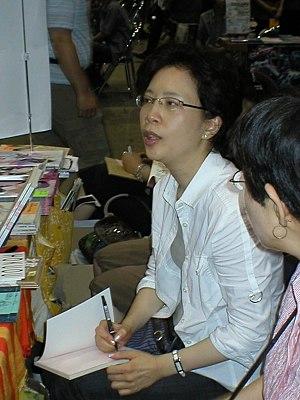
Ryō Azumi est une mangaka japonaise dont les œuvres portent principalement sur la littérature norroise et la culture de l'Europe du Nord.